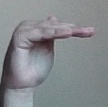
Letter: khaa